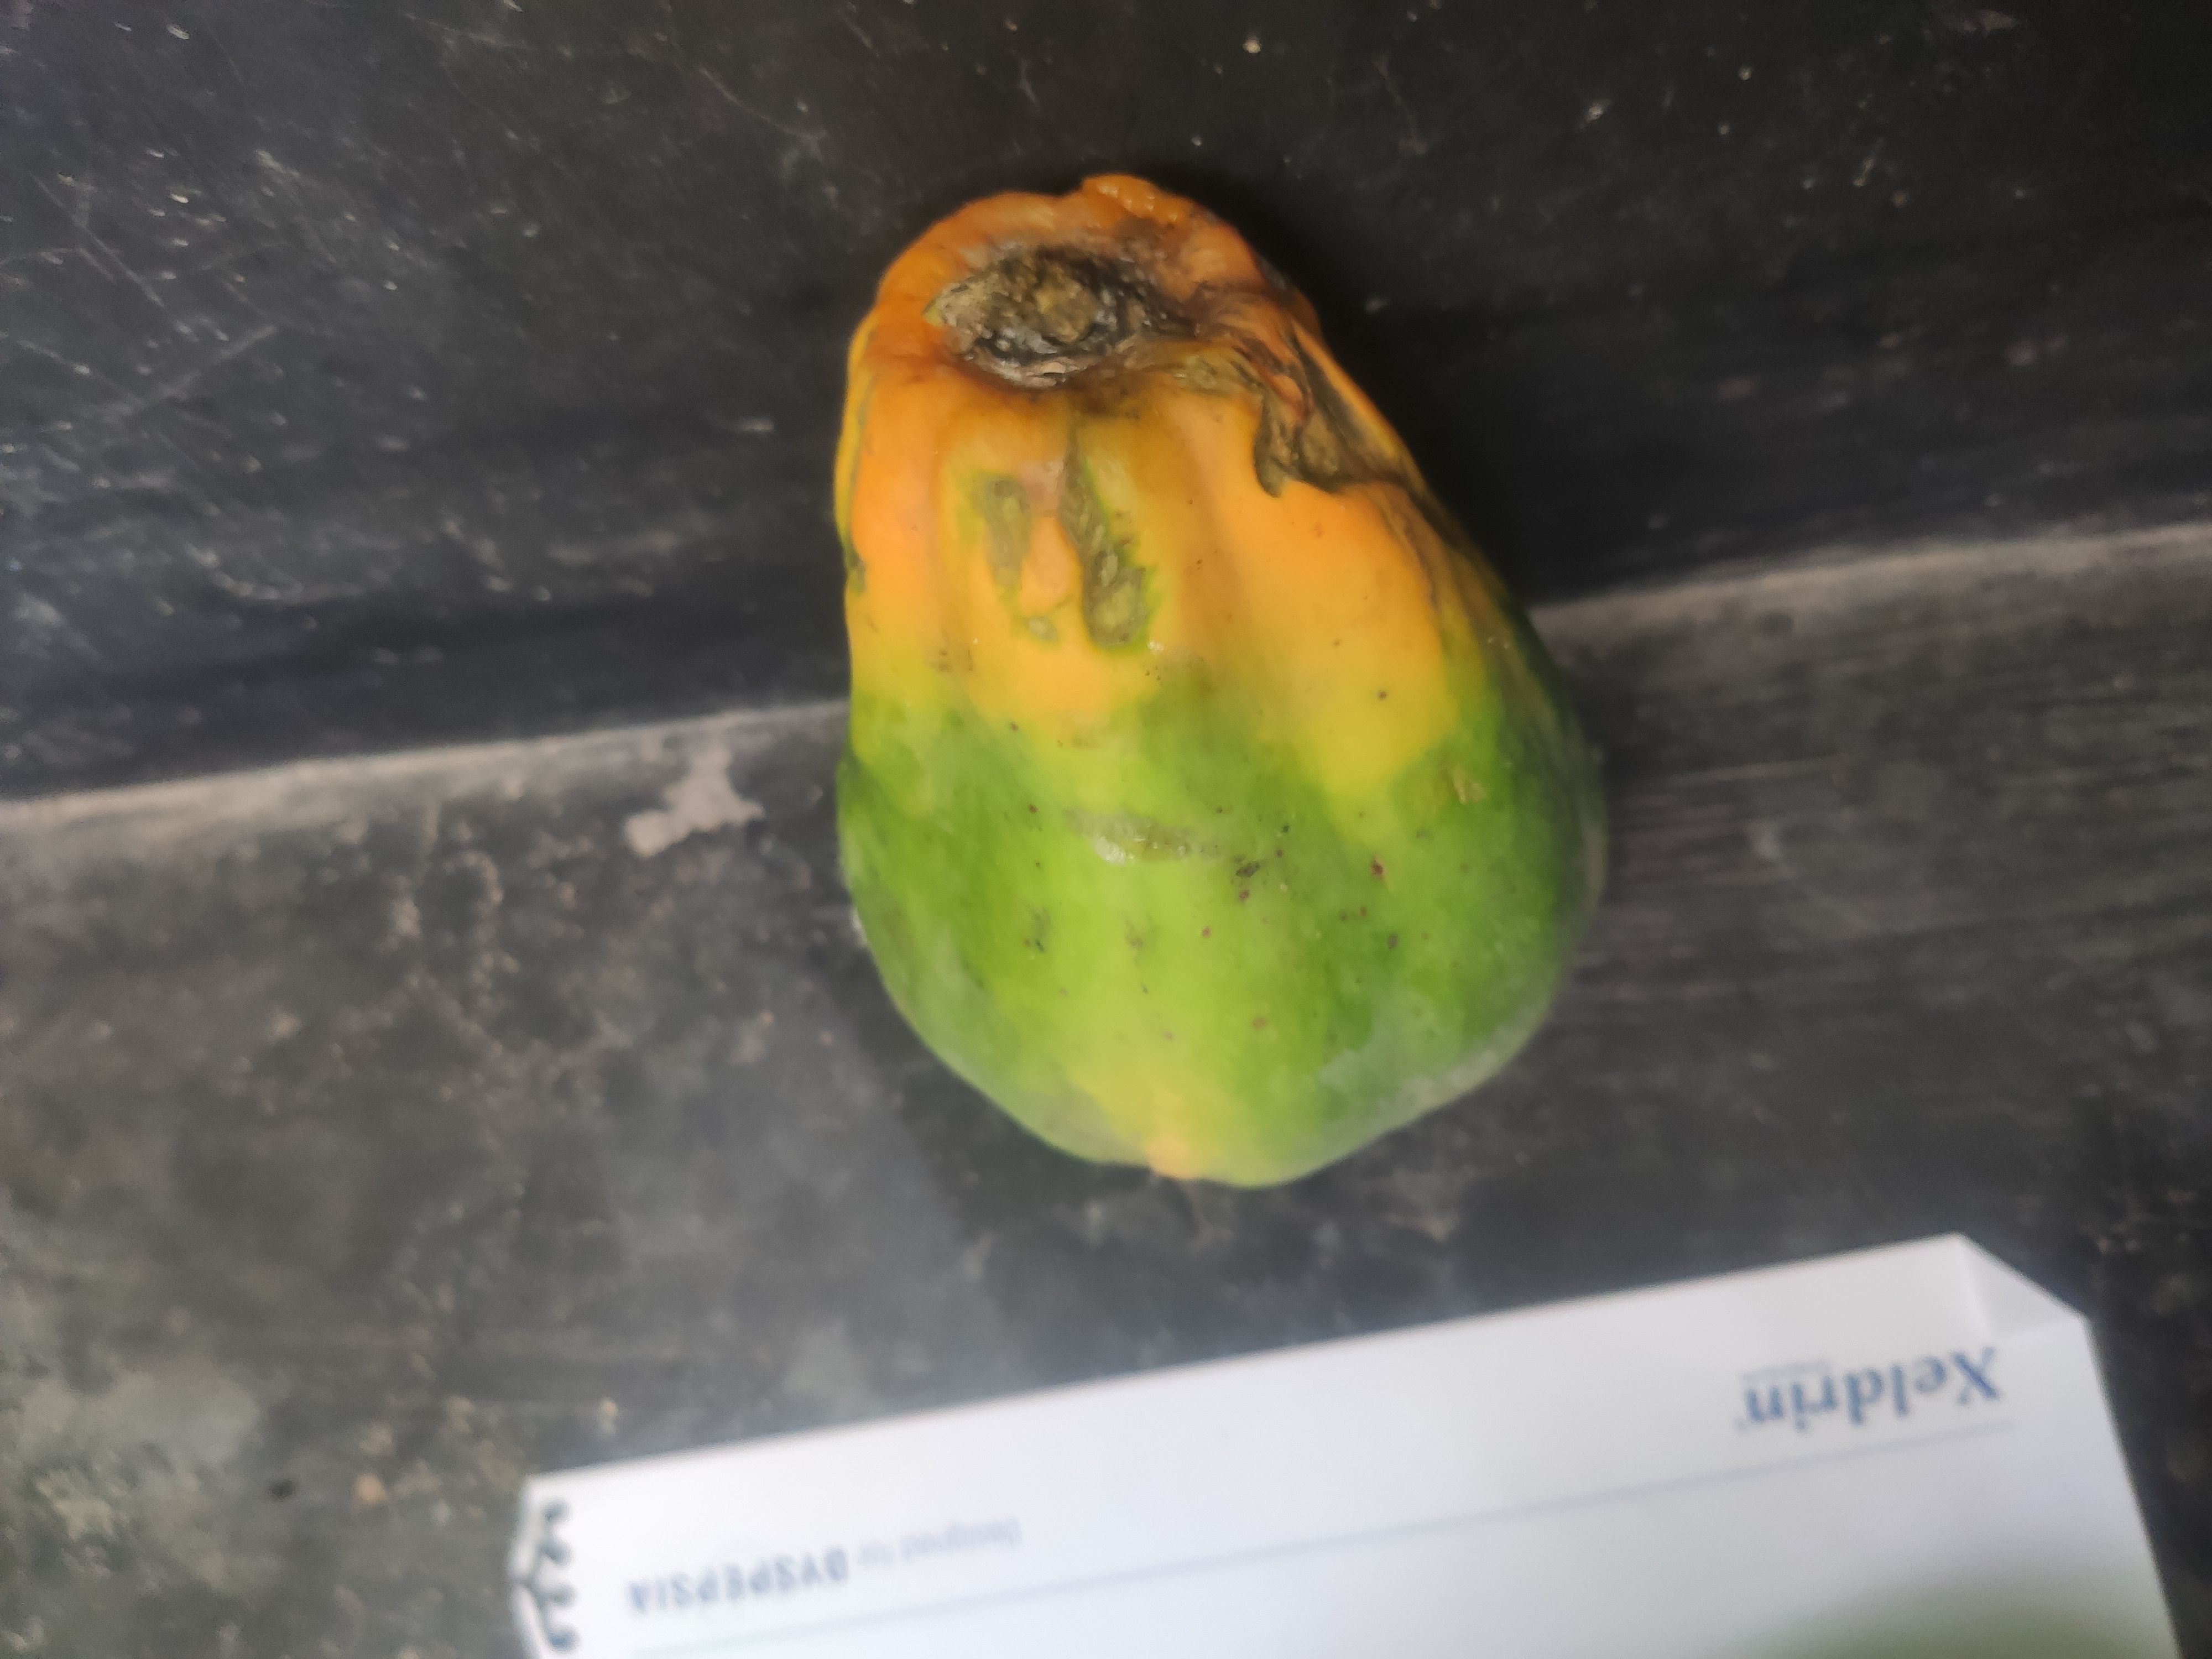
Fruit: papayas
Grade: 2nd-grade